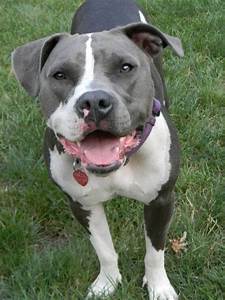
Label: cane